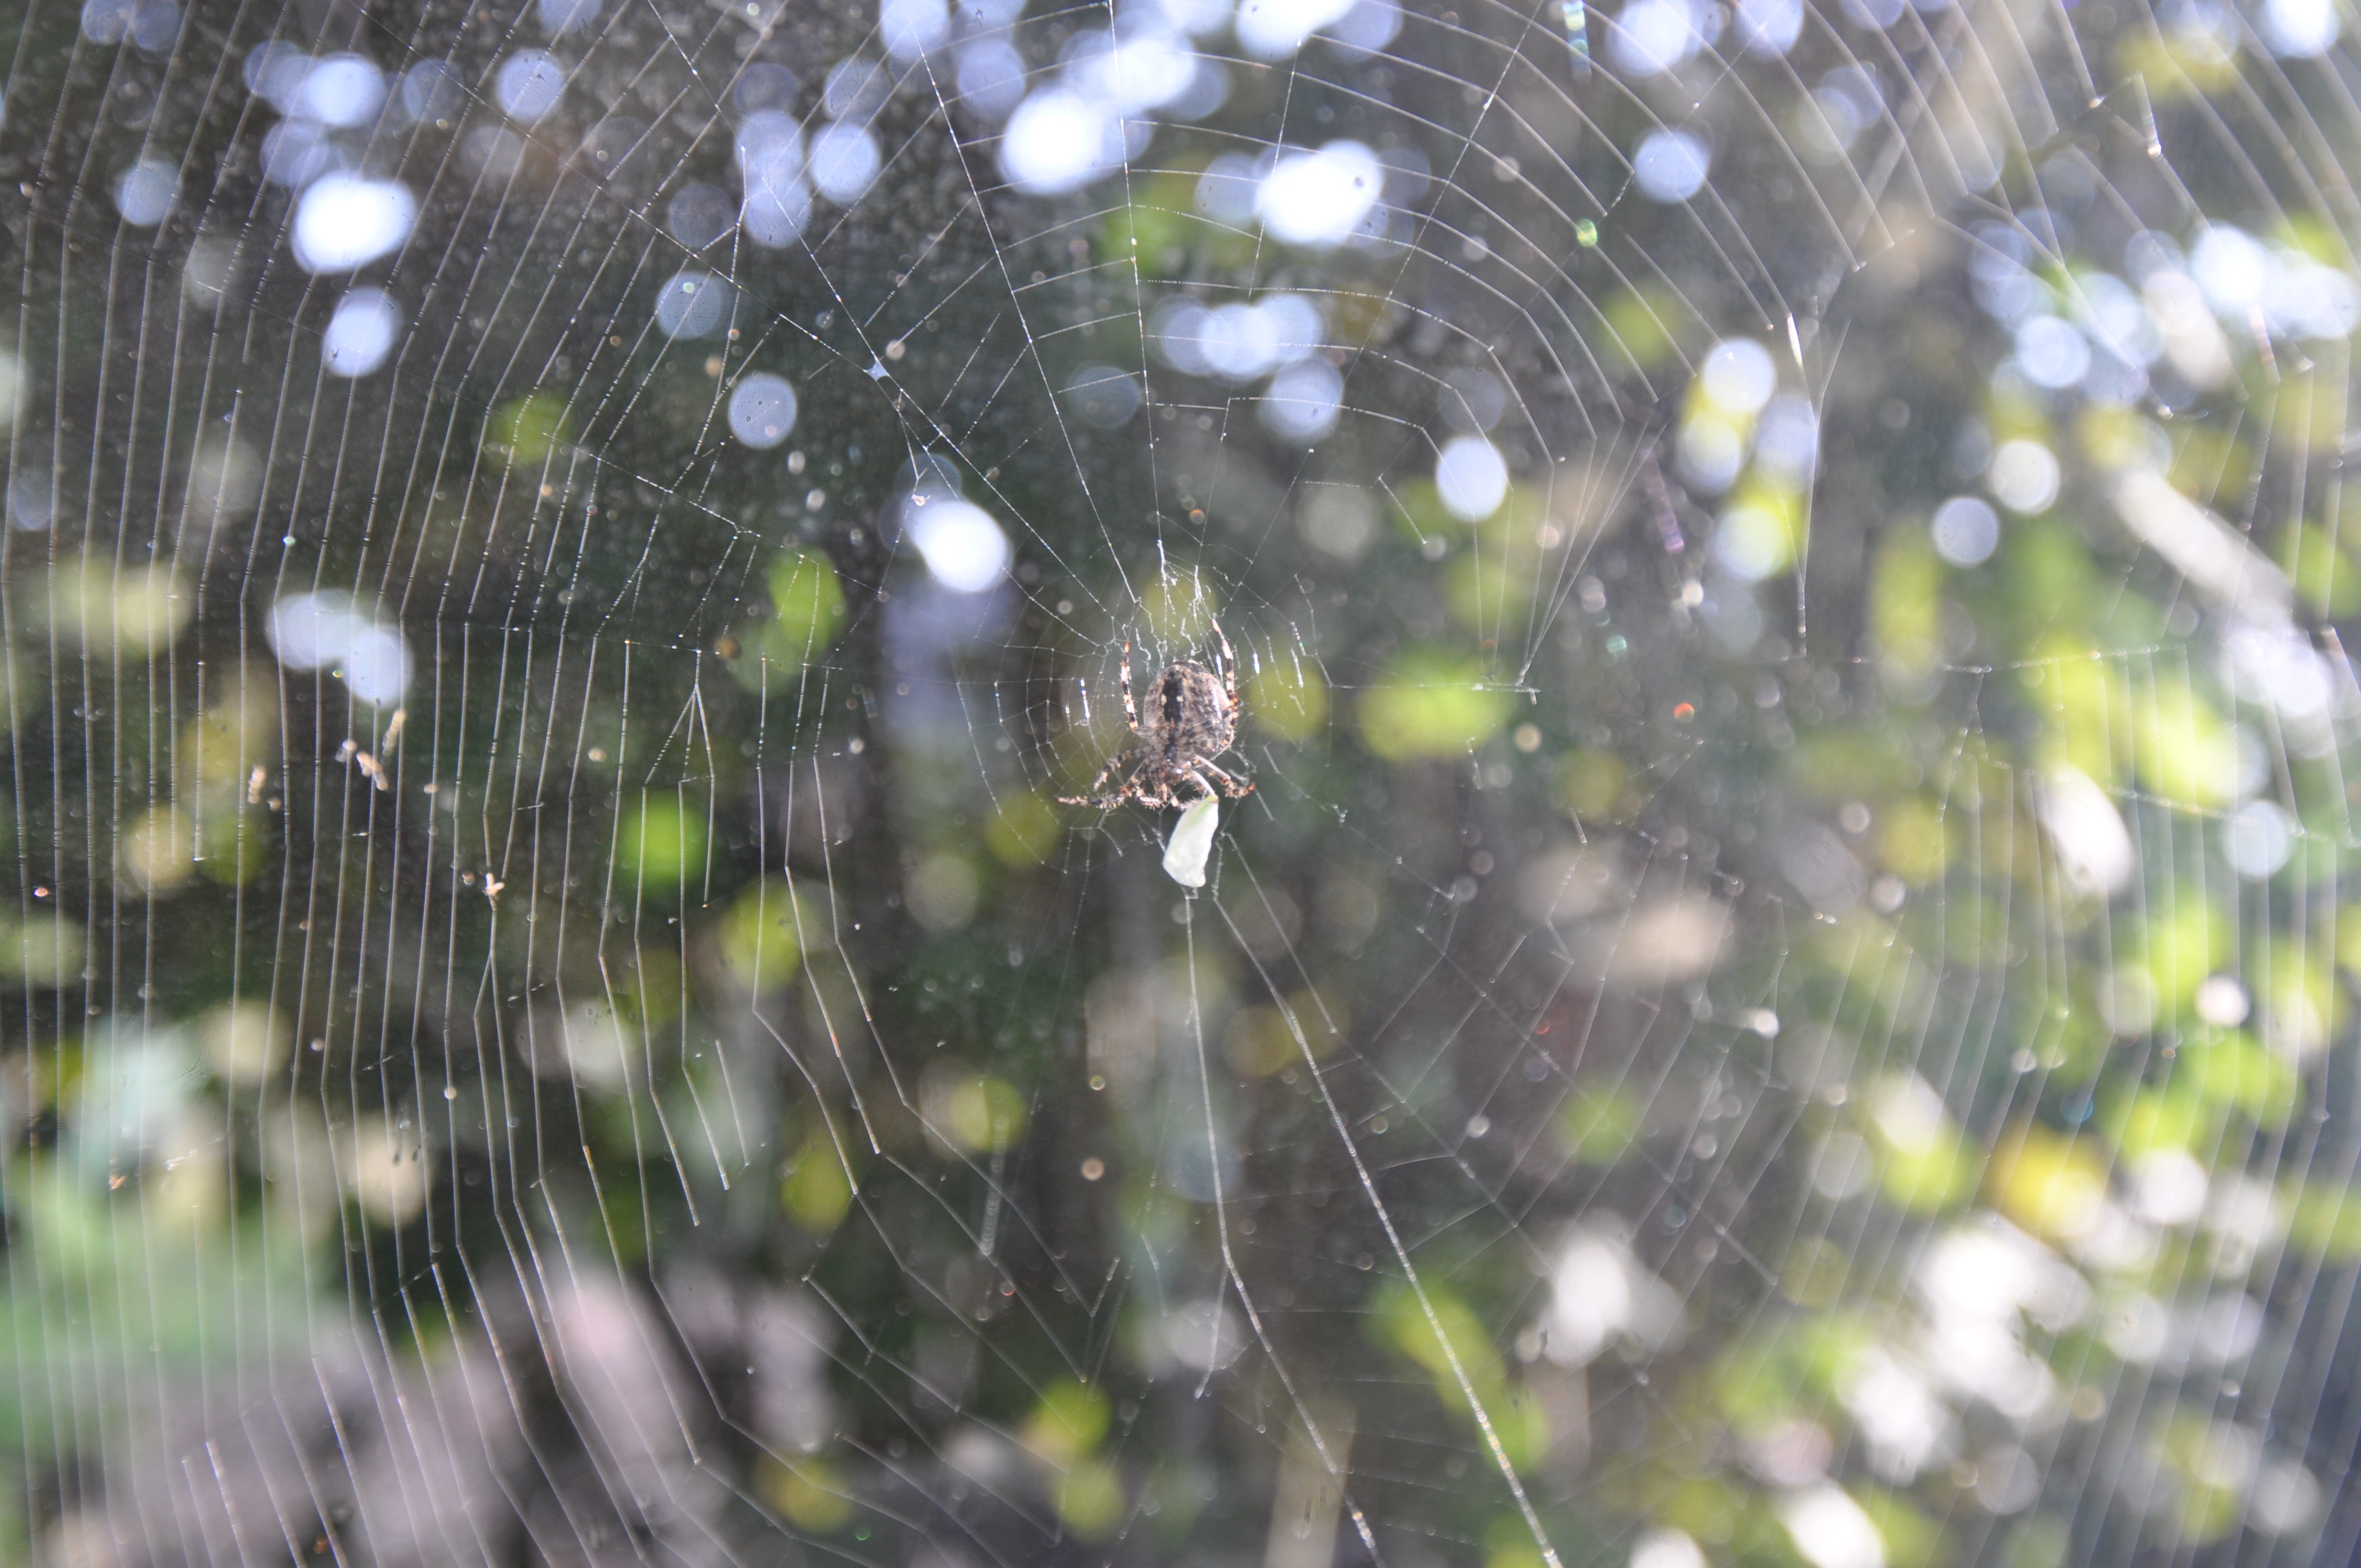
nature, dew, green, close, fauna, material, invertebrate, spider web, cobweb, spider, toxic, arachnid, network, moisture, macro photography, arthropod, disgust, arachne, orb web